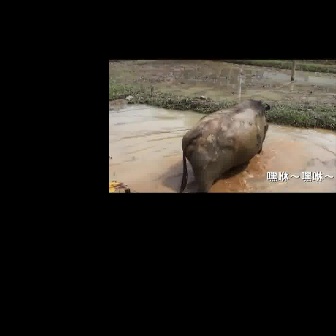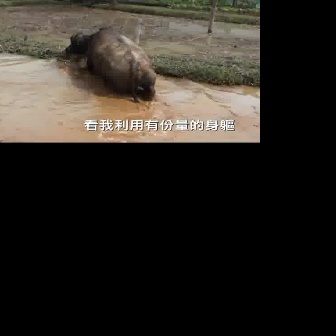
  Please identify the target specified by the bounding box [175,97,270,192] in the first image and locate it in the second image. Return the coordinates in [x_min,y_min,x_max,y_max] format.
Answer: [63,24,156,117]